.hack//Link

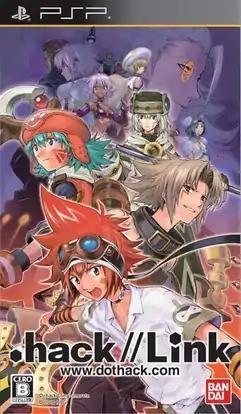
Cover of the game

.hack//Link is a single-player action role-playing game developed by CyberConnect2 for the . The game was released exclusively in Japan on March 4, 2010.